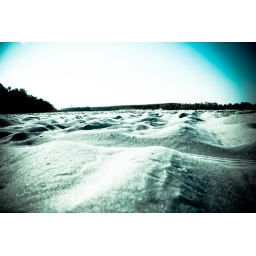
The endless beach by the river